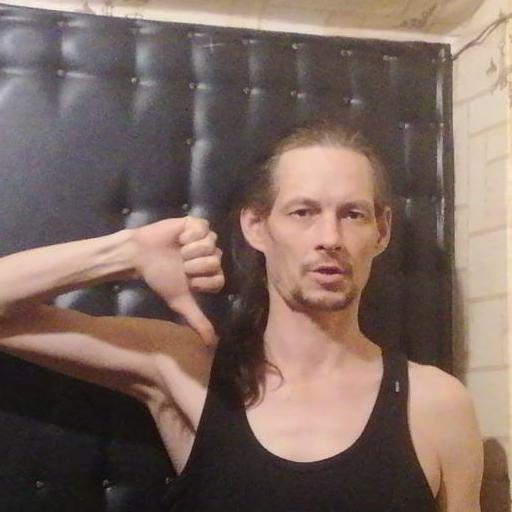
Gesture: dislike